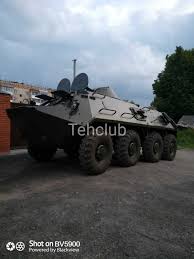
Label: BTR